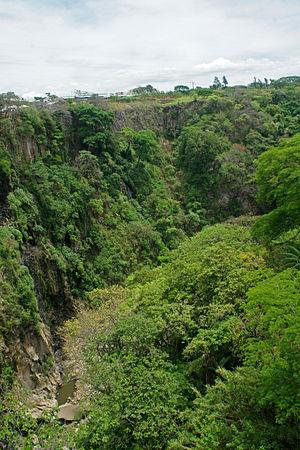
Le Rio Virilla est une rivière du Costa Rica appartenant au versant Pacifique du pays. Il prend sa source dans la cordillère volcanique centrale et se déverse dans le Rio Grande de Tárcoles, lequel se jette dans l'océan Pacifique. Le bassin de la rivière Virilla est situé dans la vallée centrale du Costa Rica. Son tracé parcourt le nord de l'agglomération de la capitale San José. C'est l'un des bassins versants les plus importants du Costa Rica puisqu'il abrite les principales populations du pays. De ce fait, la plupart des eaux usées de la région métropolitaine s'y déversent, ce qui en fait l’un des fleuves les plus pollués du Costa Rica. Des comités se sont constitués pour lutter contre cette situation, et depuis 2013, un plan d’amélioration de l’environnement du bassin est en oeuvre.